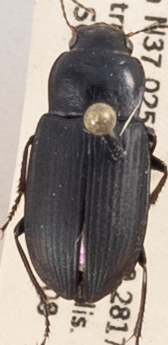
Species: Anisodactylus similis
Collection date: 2019-05-08
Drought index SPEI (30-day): -0.8
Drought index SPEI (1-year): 0.212
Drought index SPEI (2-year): -0.24